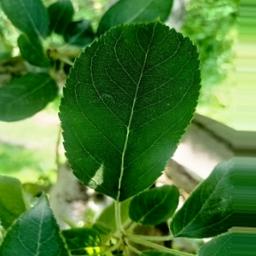
Label: Healthy